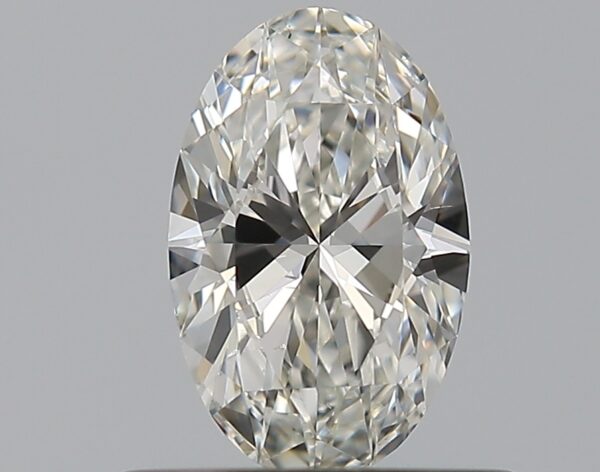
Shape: oval
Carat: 0.53
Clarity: SI1
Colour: H
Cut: EX
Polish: EX
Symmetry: VG
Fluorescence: M
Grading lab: GIA
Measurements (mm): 7.01 x 4.45 x 2.67